History of thermodynamics

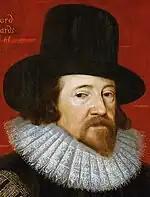
Francis Bacon

The idea that heat is a form of motion is perhaps an ancient one and is certainly discussed by the English philosopher and scientist Francis Bacon in 1620 in his "Novum Organum". Bacon surmised: "Heat itself, its essence and quiddity is motion and nothing else." "not ... of the whole, but of the small particles of the body."